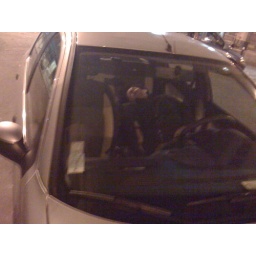
Stranger Powernaps in his car in our street in Paris on a saturday night - engine is running